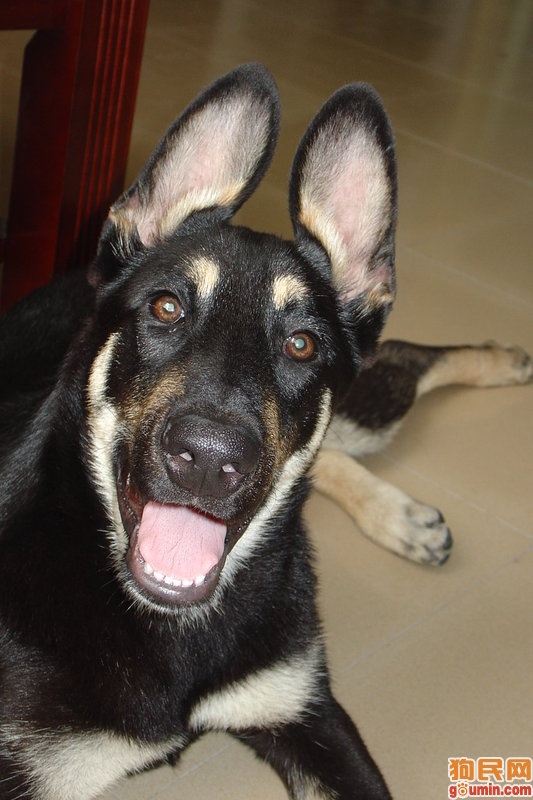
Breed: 258-n000104-Black_sable